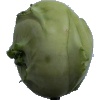
Label: Kohlrabi 1